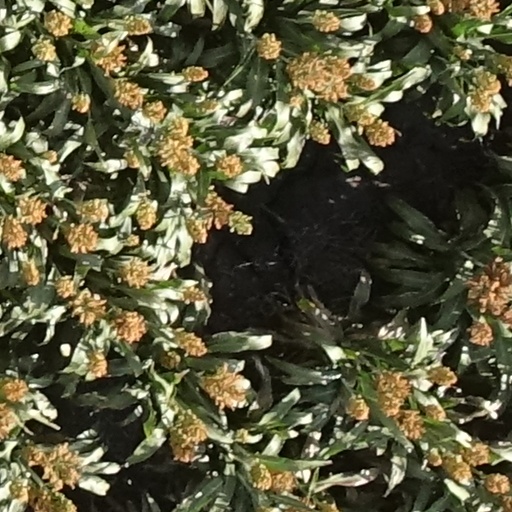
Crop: sorghum